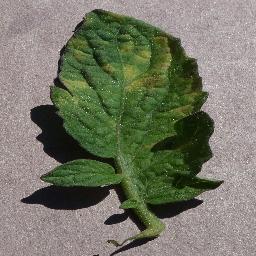
Label: Tomato___Leaf_Mold